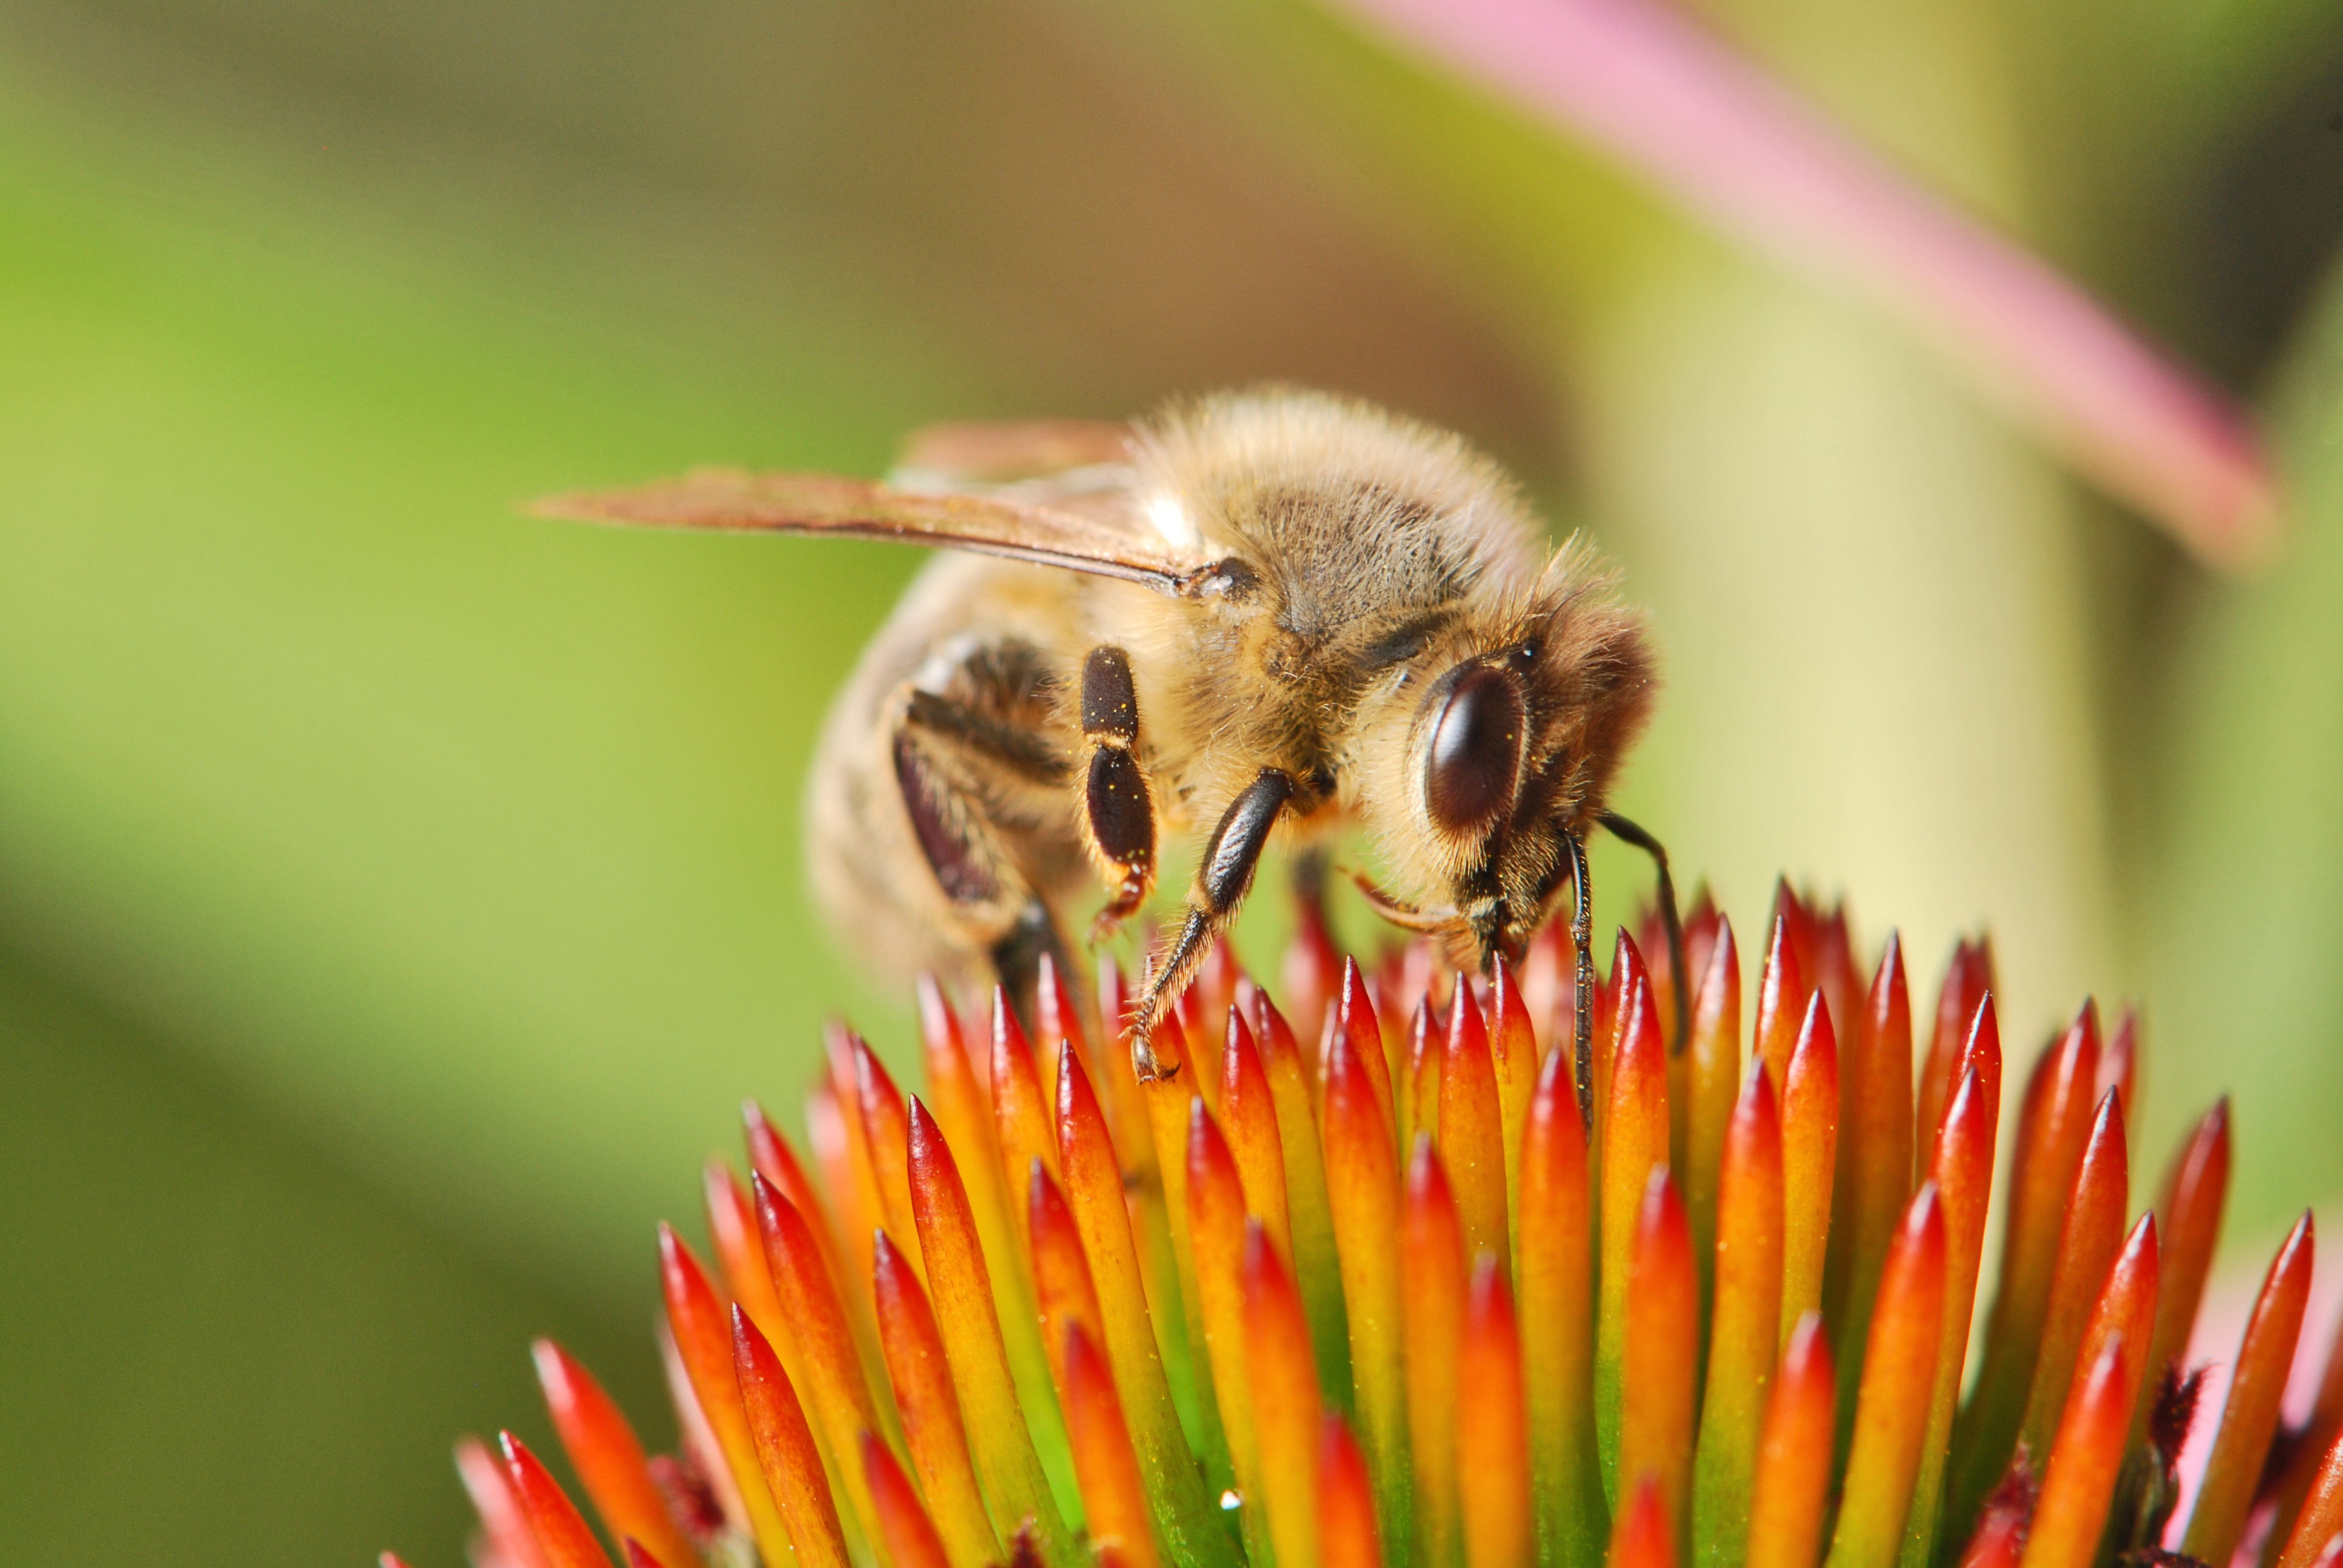
nature, photography, flower, petal, female, wildlife, pollen, insect, macro, close, flora, fauna, invertebrate, close up, worker, bee, western, european, bumblebee, honeybee, nectar, macro photography, honey bee, pollinator, membrane winged insect, apis mellifera carnica